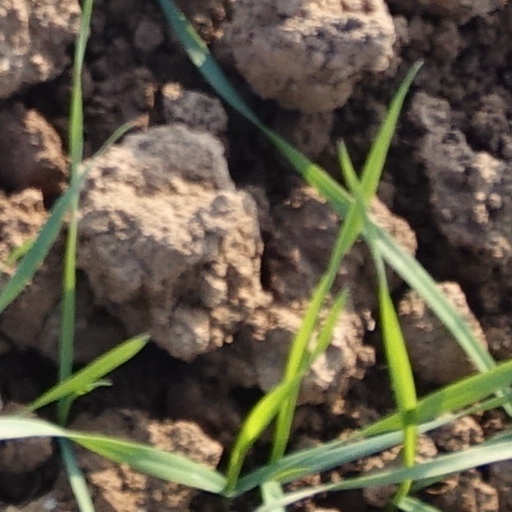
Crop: wheat